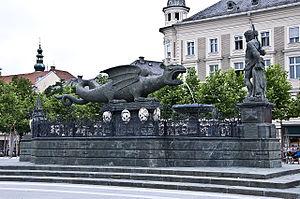
Klagenfurt am Wörthersee est la capitale du Land de Carinthie, en Autriche, sur la rivière Glan.